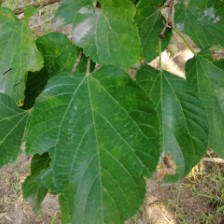
Variety: WhiteKing